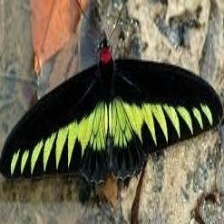
Species: BROOKES BIRDWING